Verne Duncan

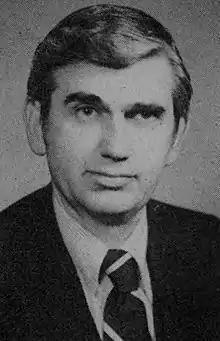

Verne Allen Duncan (born April 6, 1934) is an American politician from the state of Oregon. As an educator and moderate Republican, he has become outspoken in protest of policies of his own party he views as extreme.